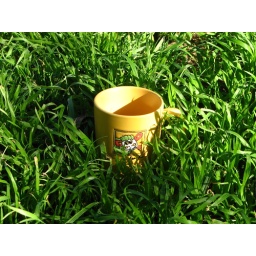
cup in grass